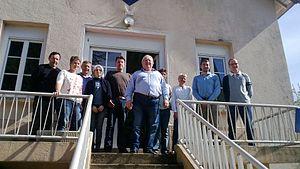
Le conseil municipal de Saint-Martin-sous-Montaigu pour la mandature 2014-2020
Saint-Martin-sous-Montaigu est une commune française située dans le département de Saône-et-Loire en région Bourgogne-Franche-Comté.